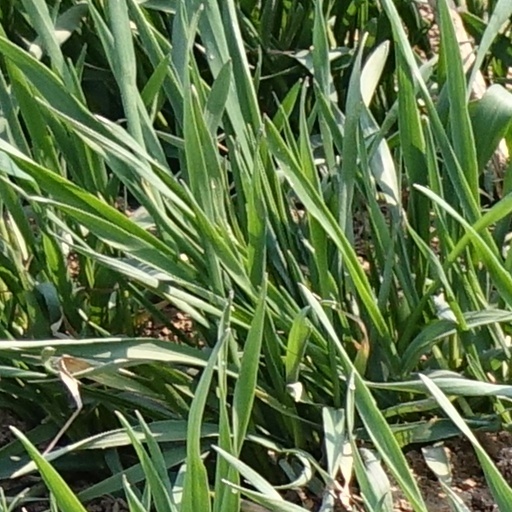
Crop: wheat